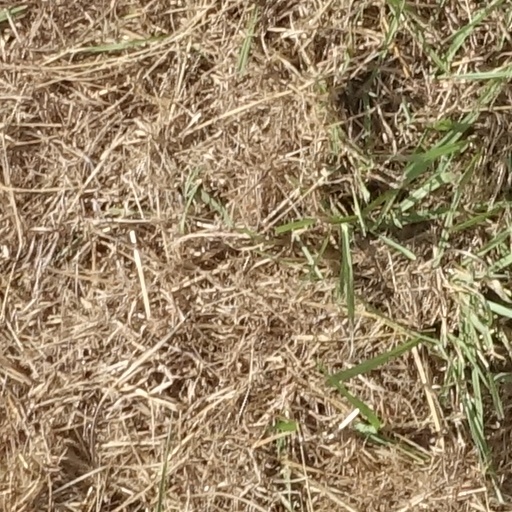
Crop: sorghum